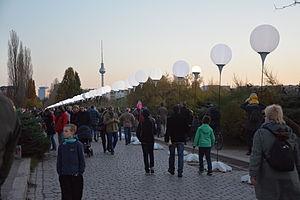
Lichtgrenze, est une installation temporaire à Berlin en Allemagne, mise en place en novembre 2014 pour la commémoration de la chute du mur de Berlin, qui a eu lieu le 9 novembre 1989. L'idée a été introduite par les frères Christopher et Marc Bauder.